NFL draft

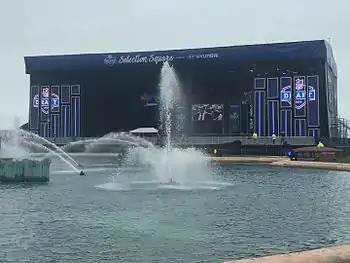
"Selection Square" for the 2016 NFL draft at Grant Park's Buckingham Fountain in Chicago.

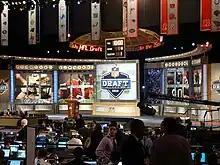
The set for the 2010 NFL draft at Radio City Music Hall in New York City

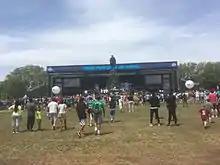
The stage for the 2017 NFL draft on Eakins Oval in front of the Philadelphia Museum of Art

Before the NFL-AFL merger, the American Football League (AFL) held its own draft in several locations.